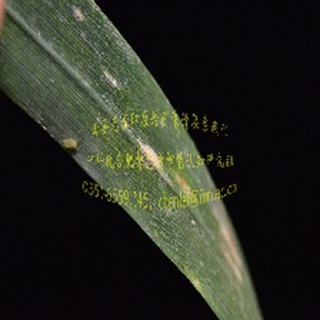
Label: wheat_mildew